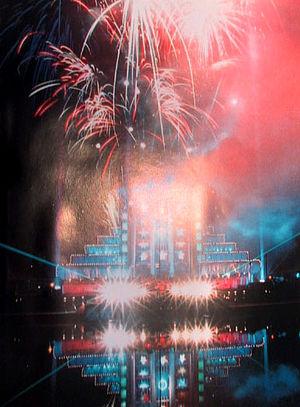
Concert en 1993 avec Jean-Michel Jarre au Heysel à Bruxelles devant 70.000 spectateurs.